Legend of the Dragon (video game)

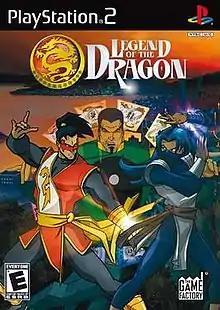
PlayStation 2 cover of "Legend of the Dragon"

Legend of the Dragon is a fighting game for the Wii, PlayStation 2 and PlayStation Portable. It was developed by French company Neko Entertainment and published by The Game Factory on May 1, 2007. The story follows the animated series of the same name.